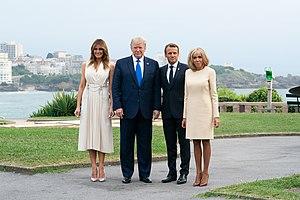
Brigitte Macron, née Brigitte Trogneux le 13 avril 1953 à Amiens, est l’épouse d'Emmanuel Macron, président de la République française depuis le 14 mai 2017.